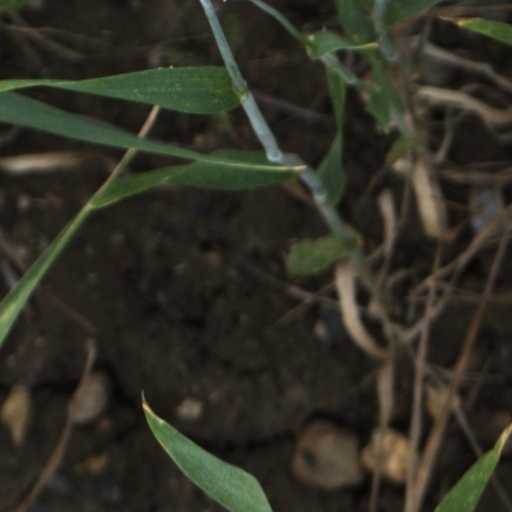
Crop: wheat